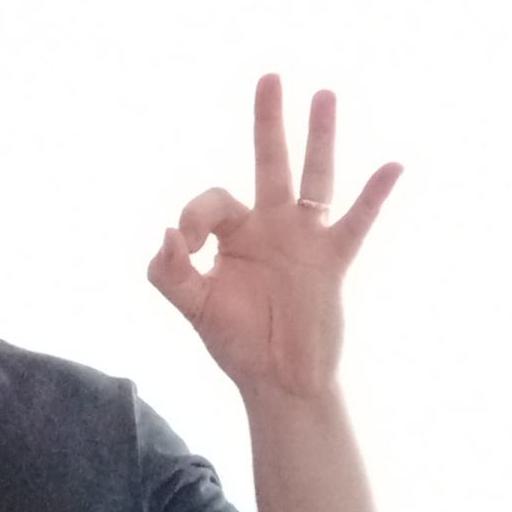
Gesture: ok